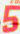
Number: 5